Ohio State Route 550

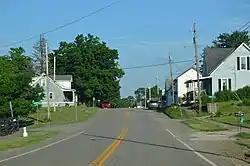
Street scene in Bartlett

State Route 550 (SR 550) is an east–west state highway in the southeastern portion of the U.S. state of Ohio. The western terminus of SR 550 is at an interchange with U.S. Route 33 (US 33) just north of the city limits of Athens, immediately south of the southern terminus of SR 13. The eastern terminus of SR 550 is at an intersection with SR 7 just west of Marietta.